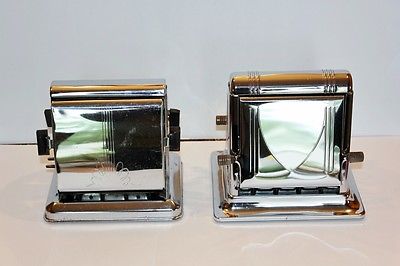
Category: toaster